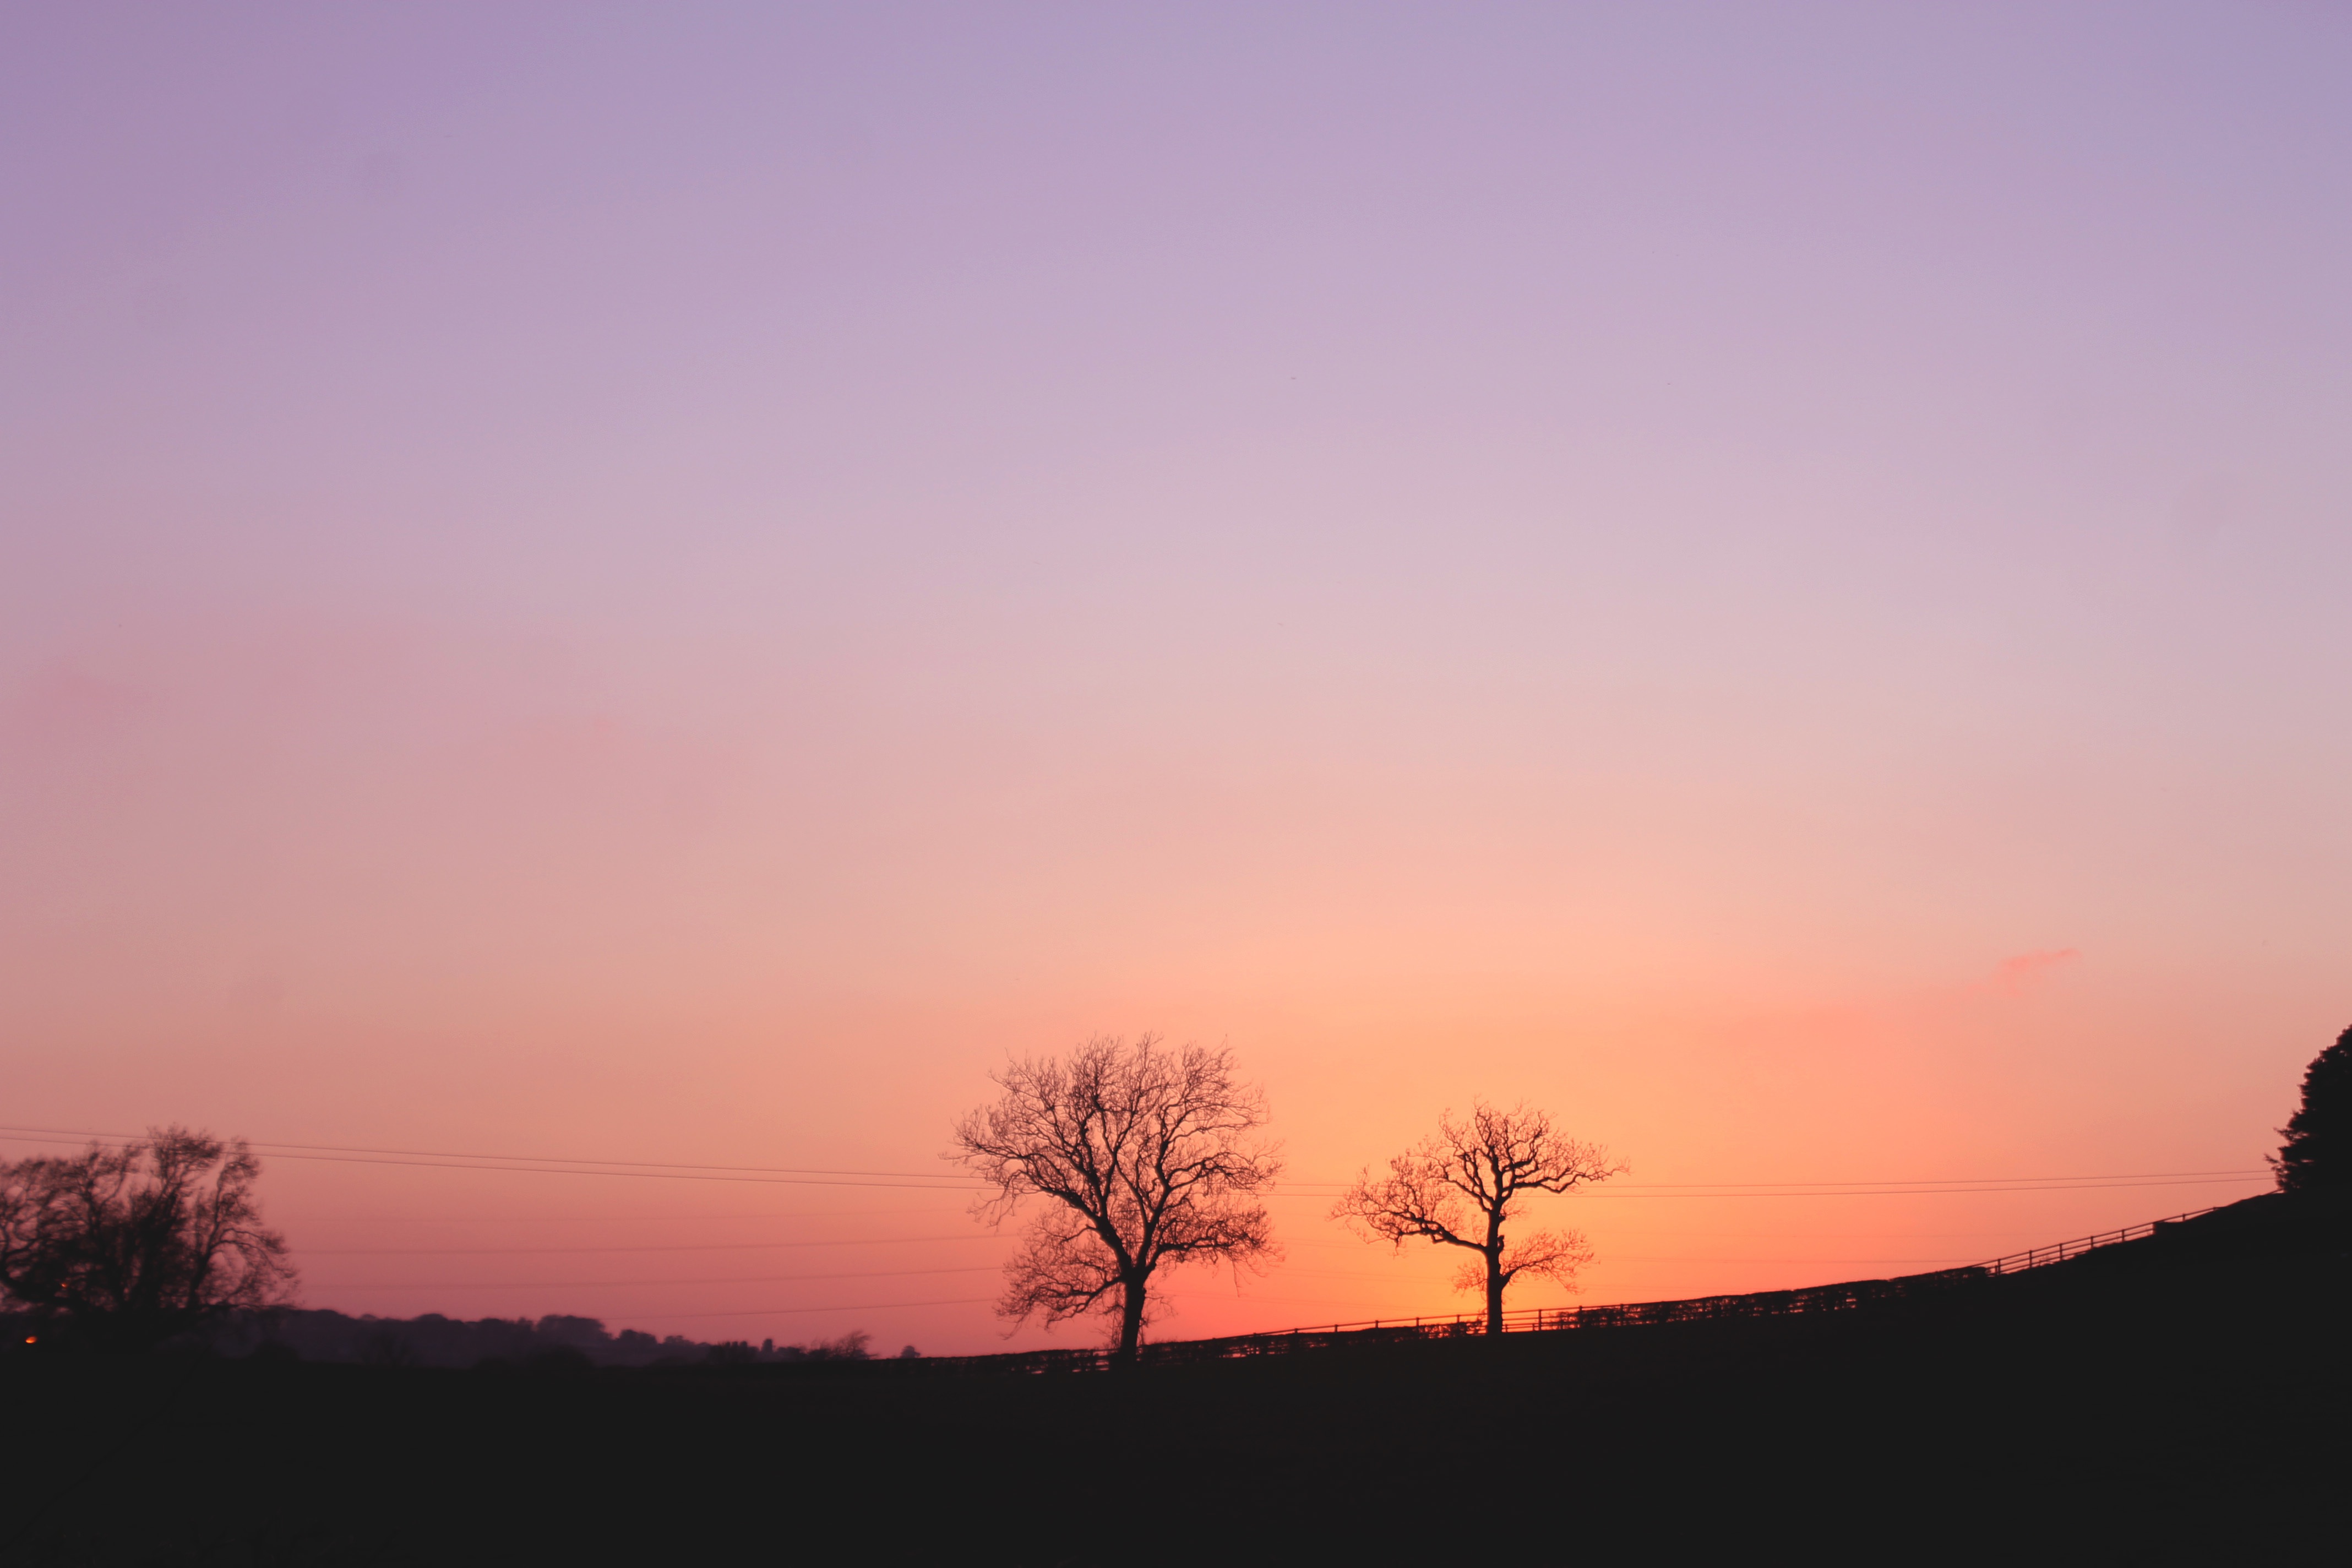
horizon, cloud, sky, sunrise, sunset, field, prairie, morning, hill, dawn, dusk, evening, savanna, plain, afterglow, atmospheric phenomenon, red sky at morning